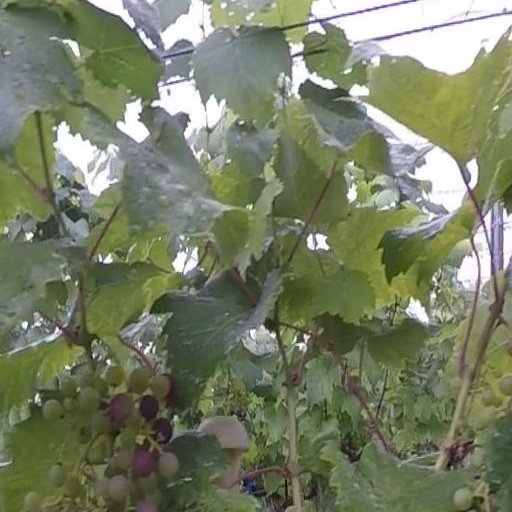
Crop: grape